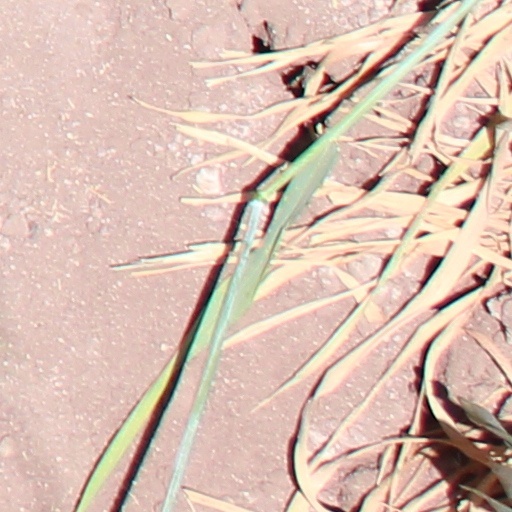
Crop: wheat